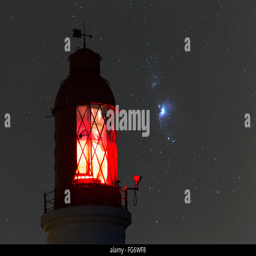
stars and nebula with an illuminated lighthouse